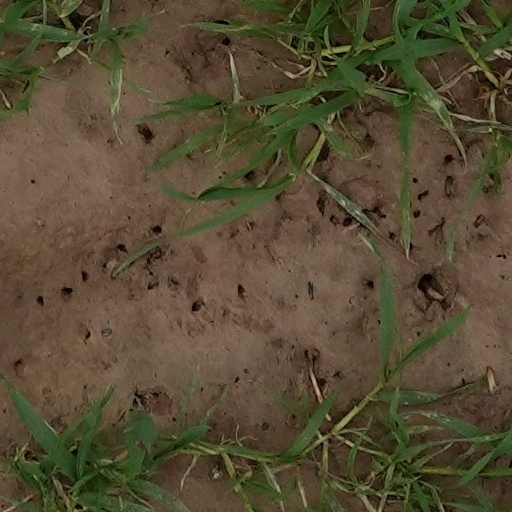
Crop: wheat